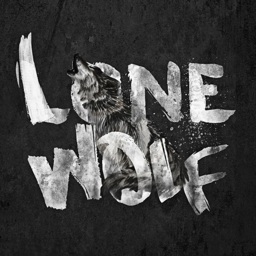
digital art selected for the #